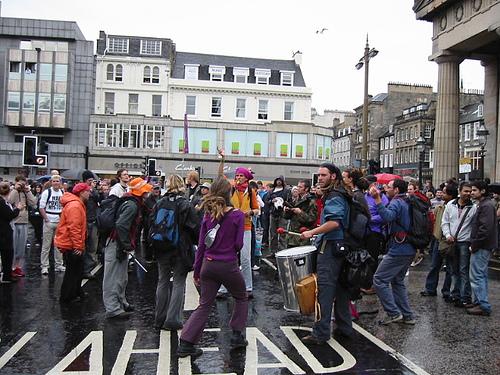
Weather: rain or strom